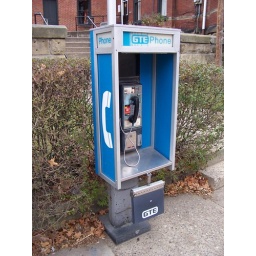
A blue GTE pay phone in Pomeroy, Ohio, with a phone book hanging from it by a cord.